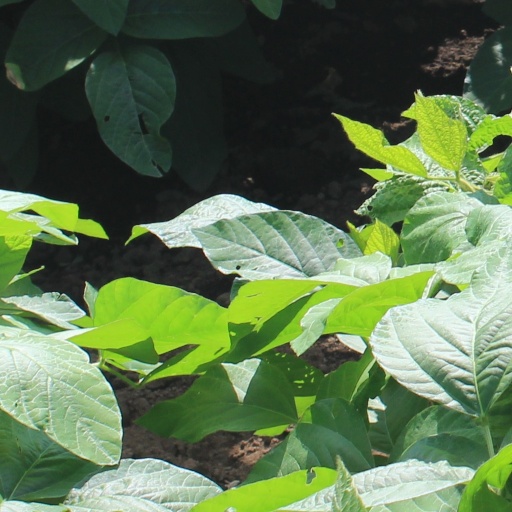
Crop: soybean